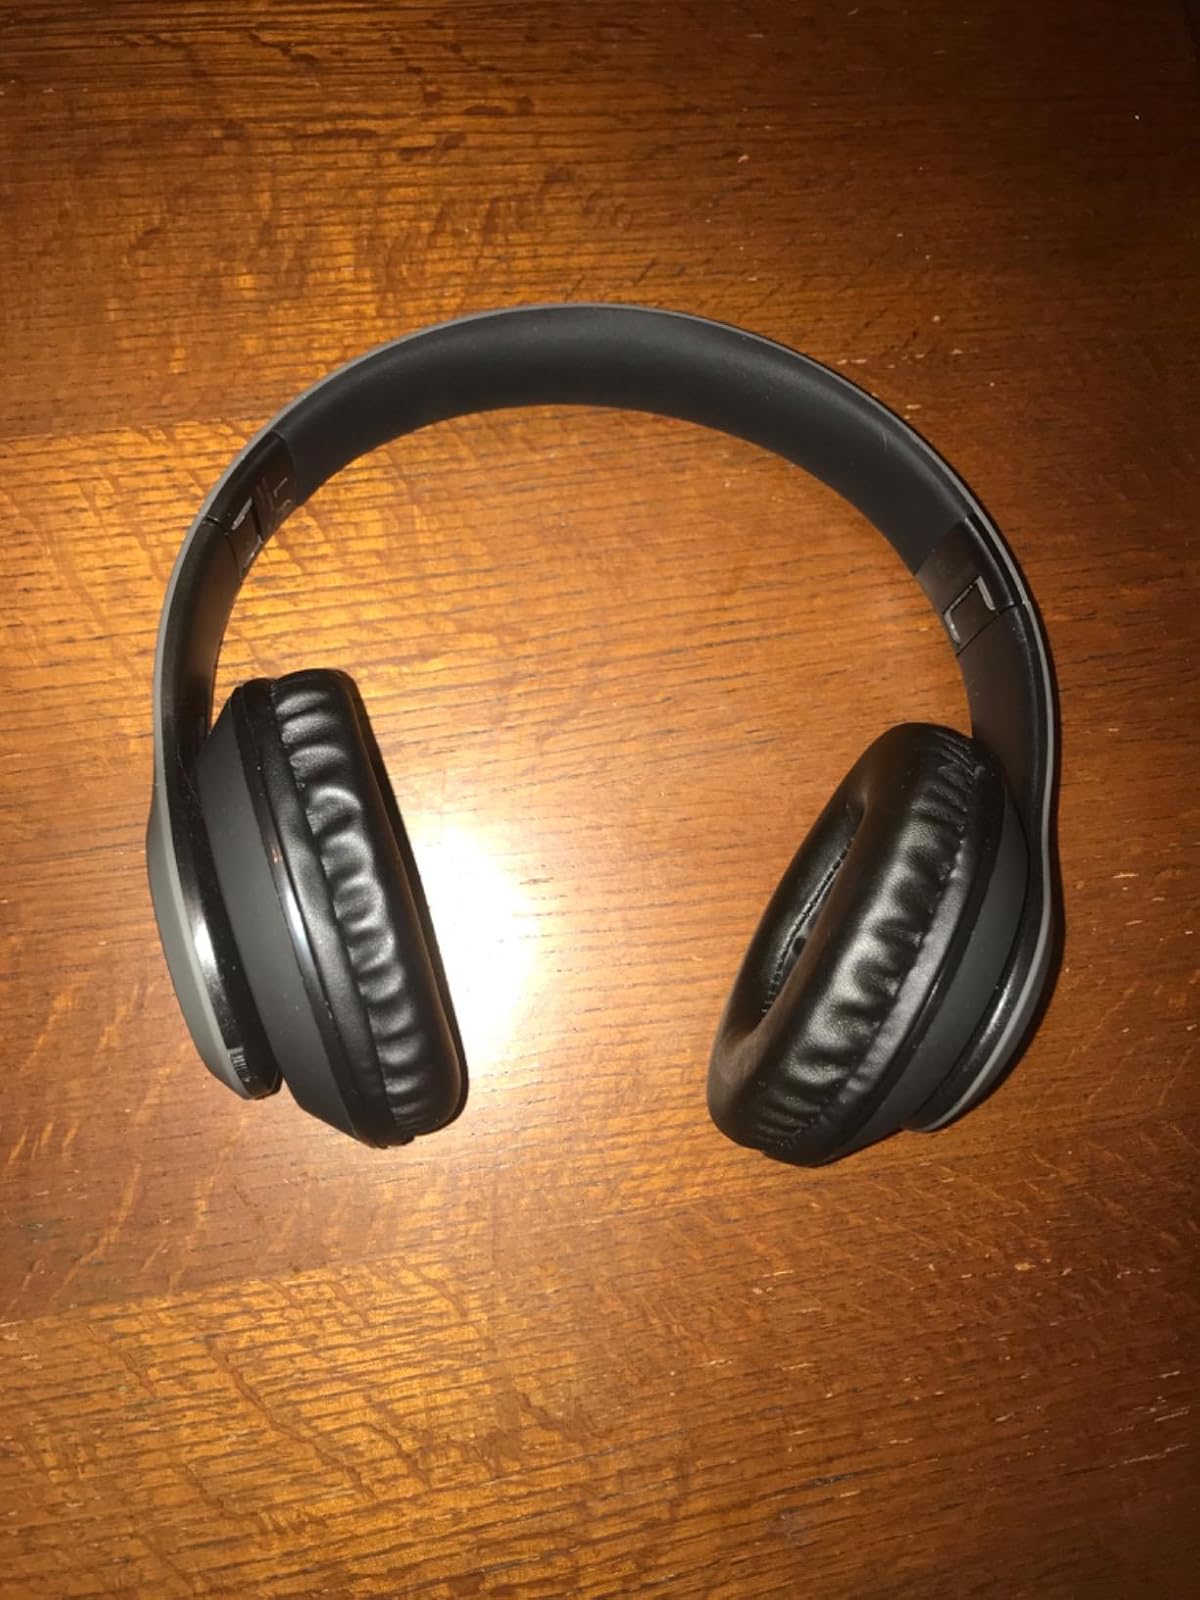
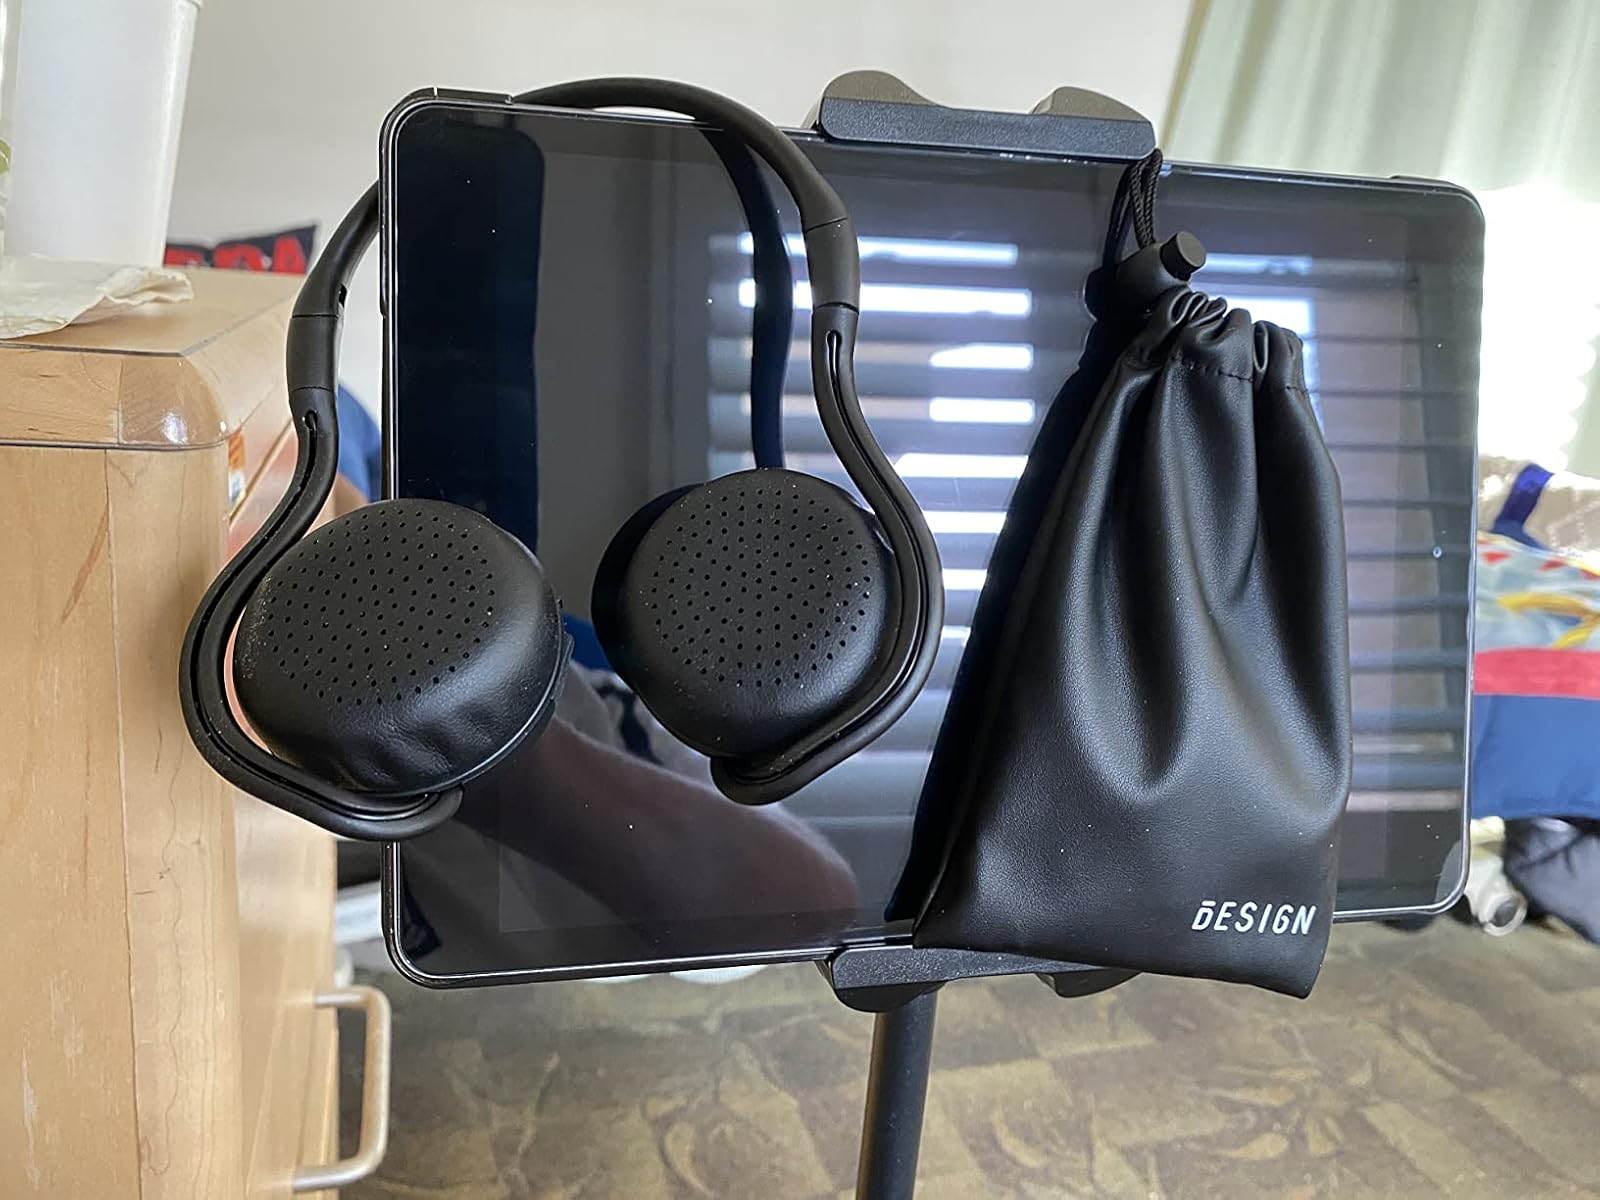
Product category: headphones
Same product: no